Culture of Milan

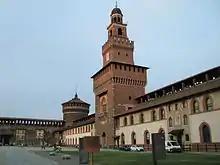
The Sforza Castle

The first of the early Renaissance works in the city include the San Eustorgio Church. Sculptural works of this era, however, are still ornaments of the city, not only from Milan's artists, but also from those of Tuscany, Venice, Burgundy, Austria and Germany. They were invited to the city by the local princes and nobles. So Milan has, "inter alia", Leonardo da Vinci and Bramante. Bramante created for Milan, among others, the Santa Maria delle Grazie church and the cupola. His students in Milan, Bergamo and Como helped to spread the Renaissance style.